Jean-François Kebe

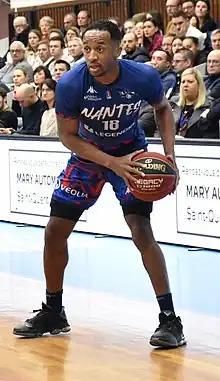
Kebe with Nantes in 2023

Jean-François Kebe N'guema (born 14 October 1994) is an Ivorian professional basketball player for Hermine Nantes Basket. Born in France, he represents the Ivorian national team.